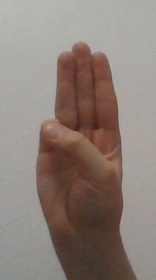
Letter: thaa